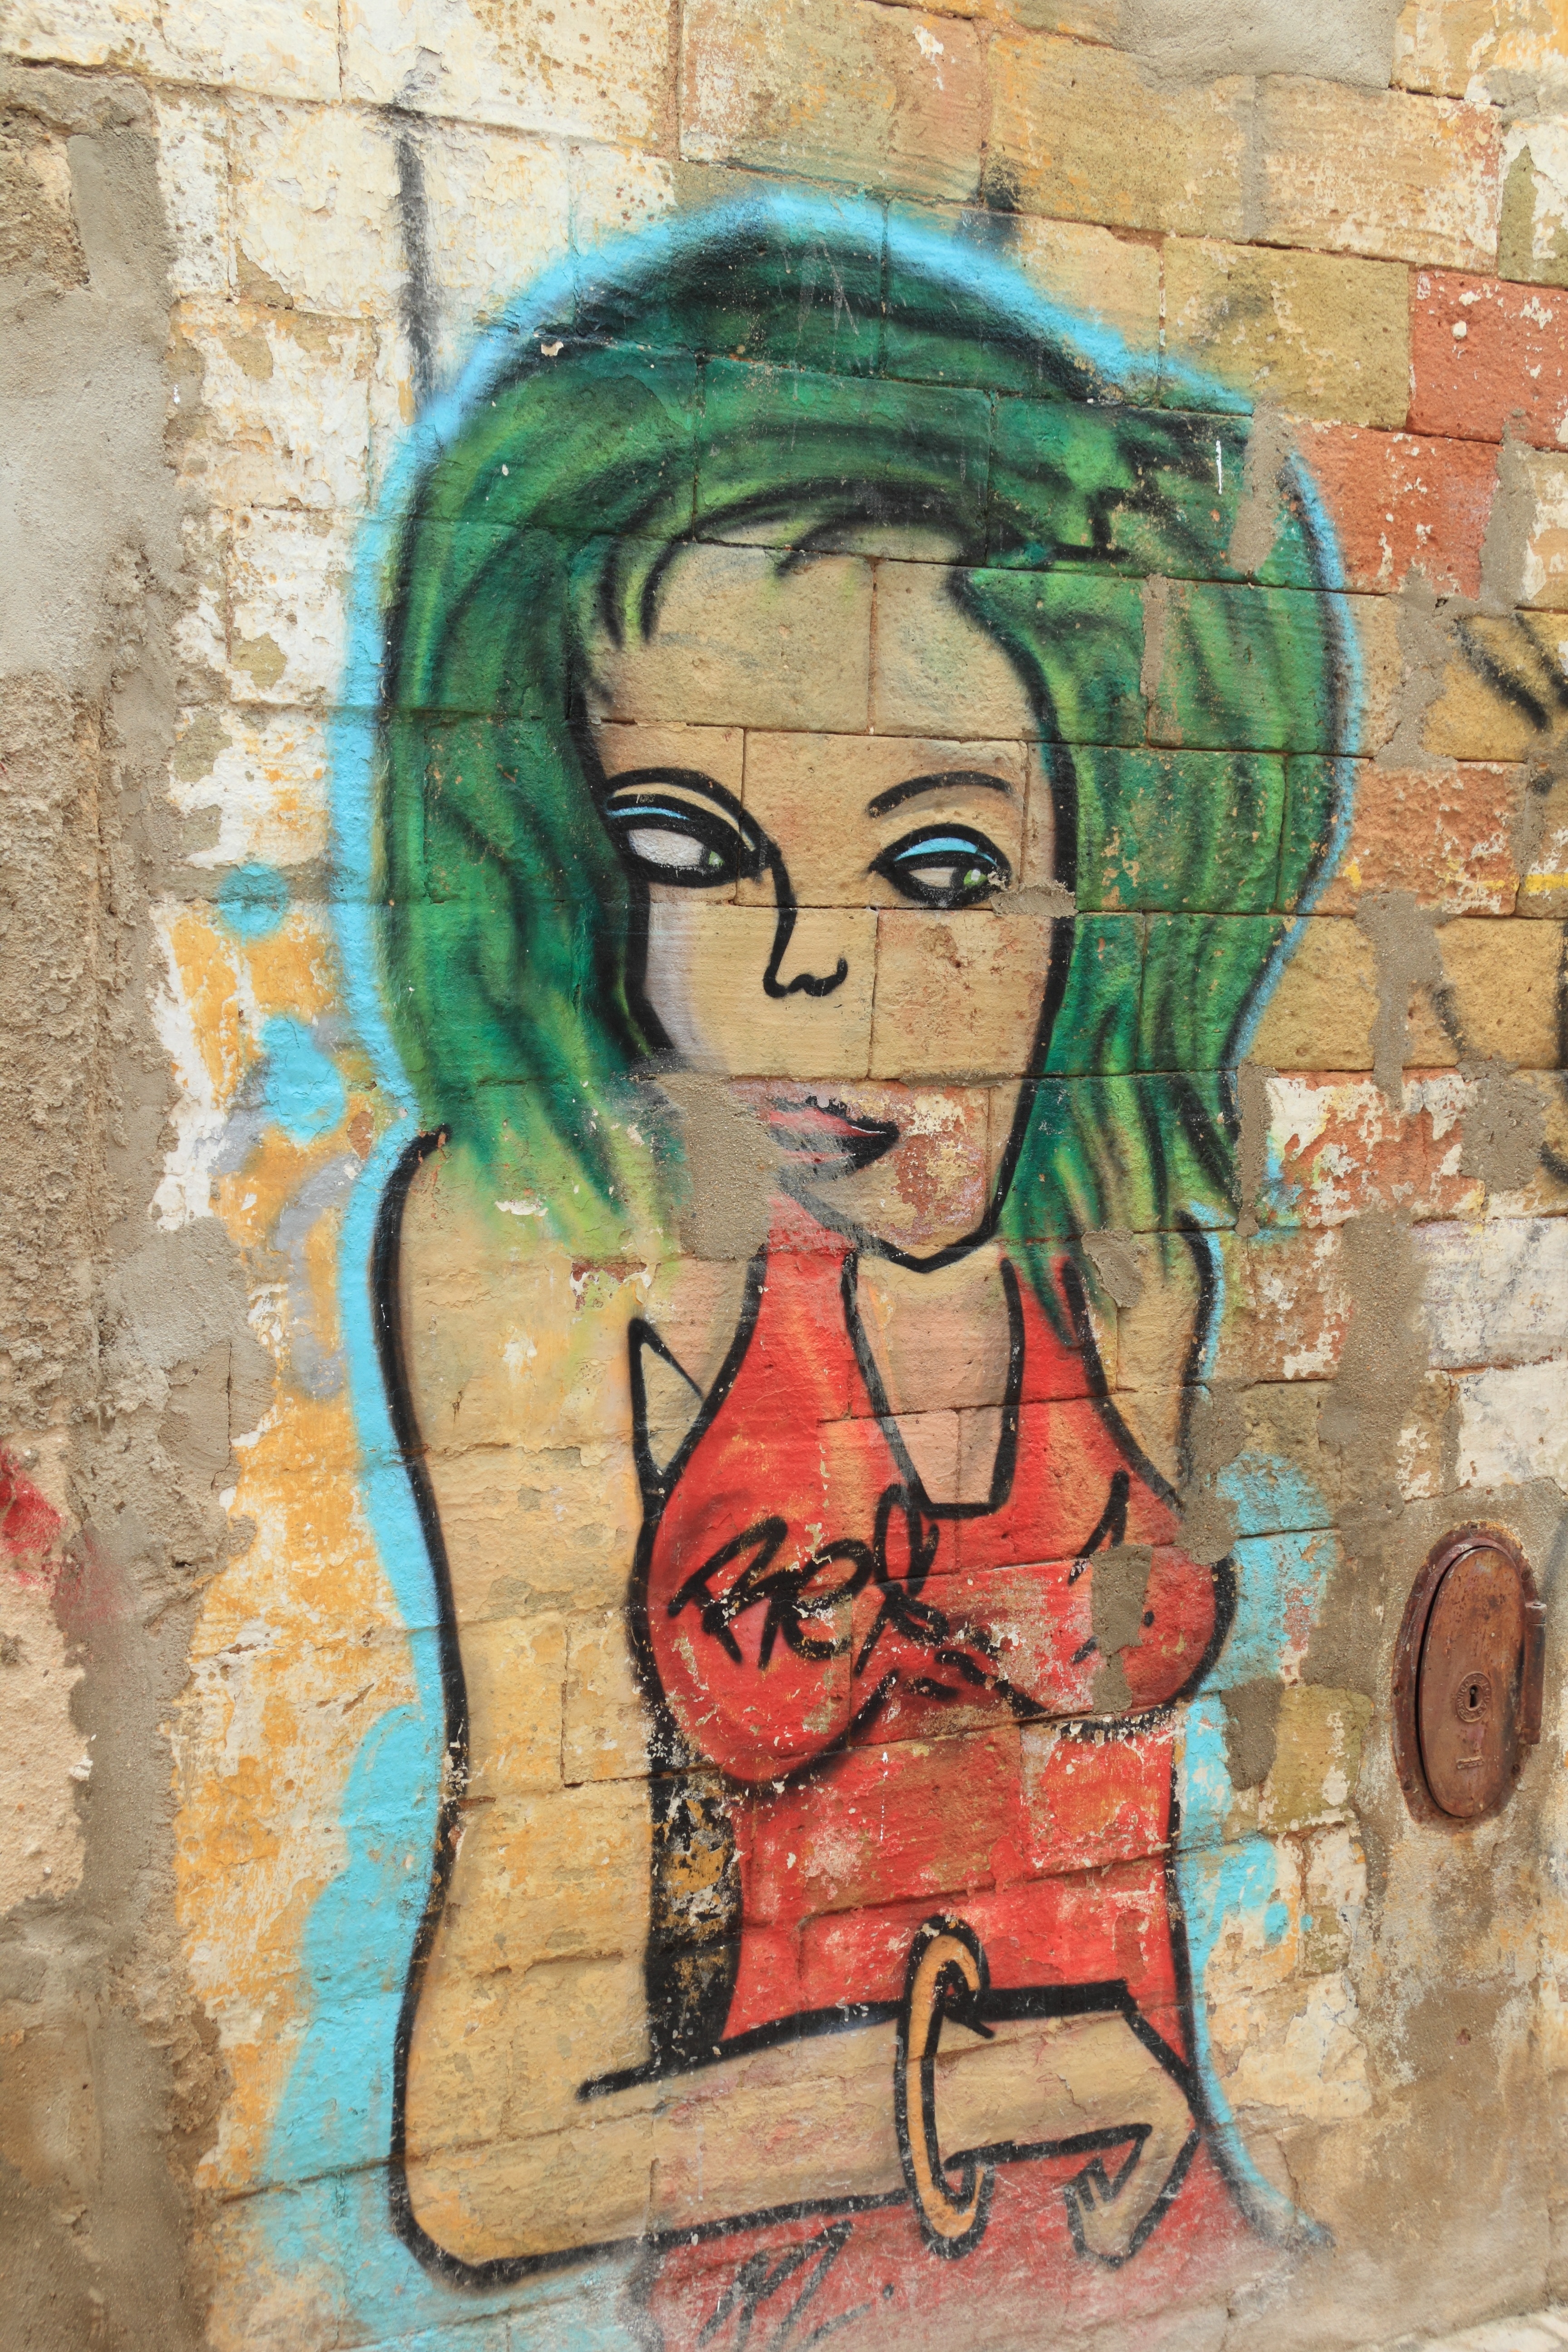
wall, color, graffiti, painting, street art, art, sketch, drawing, illustration, mural, portugal, grafitti, faro, modern art